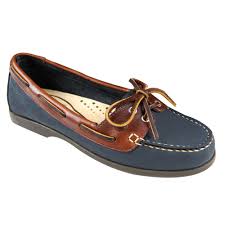
Label: Boat